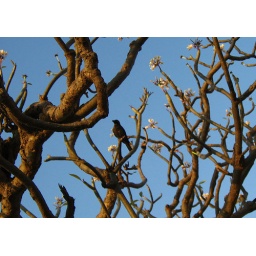
bird in tree with blosson and morning sky, Hampi